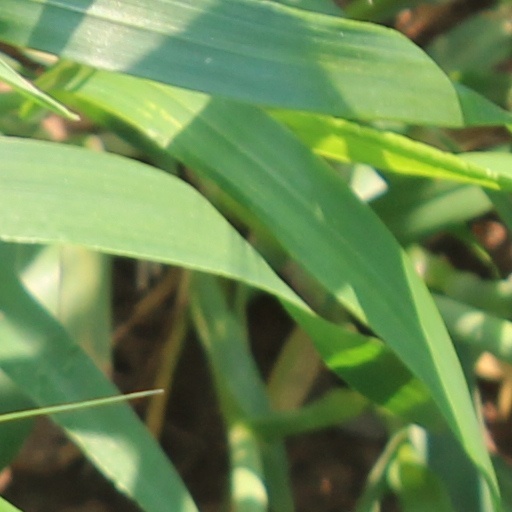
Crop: wheat